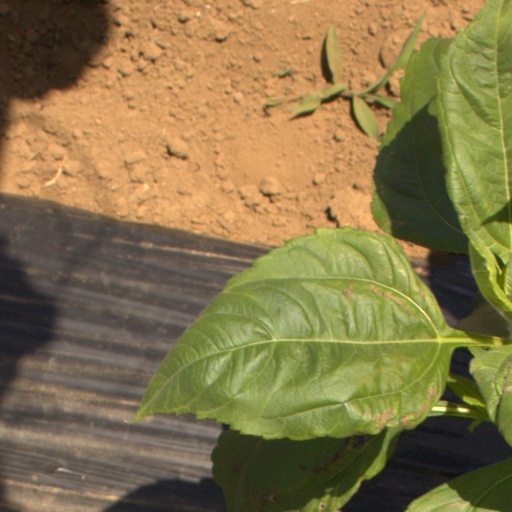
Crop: Jerusalem artichoke